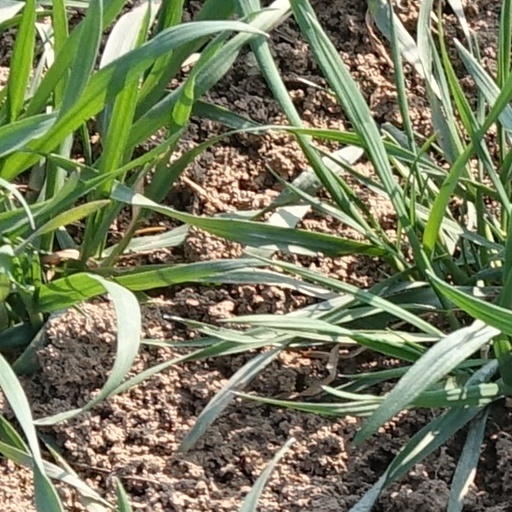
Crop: wheat